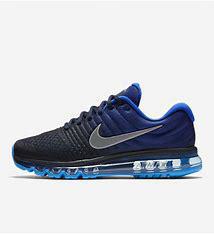
Brand: Nike
Model: Air Max 2017